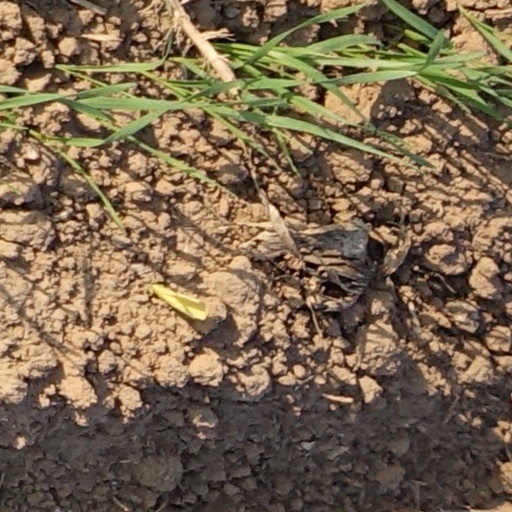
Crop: wheat